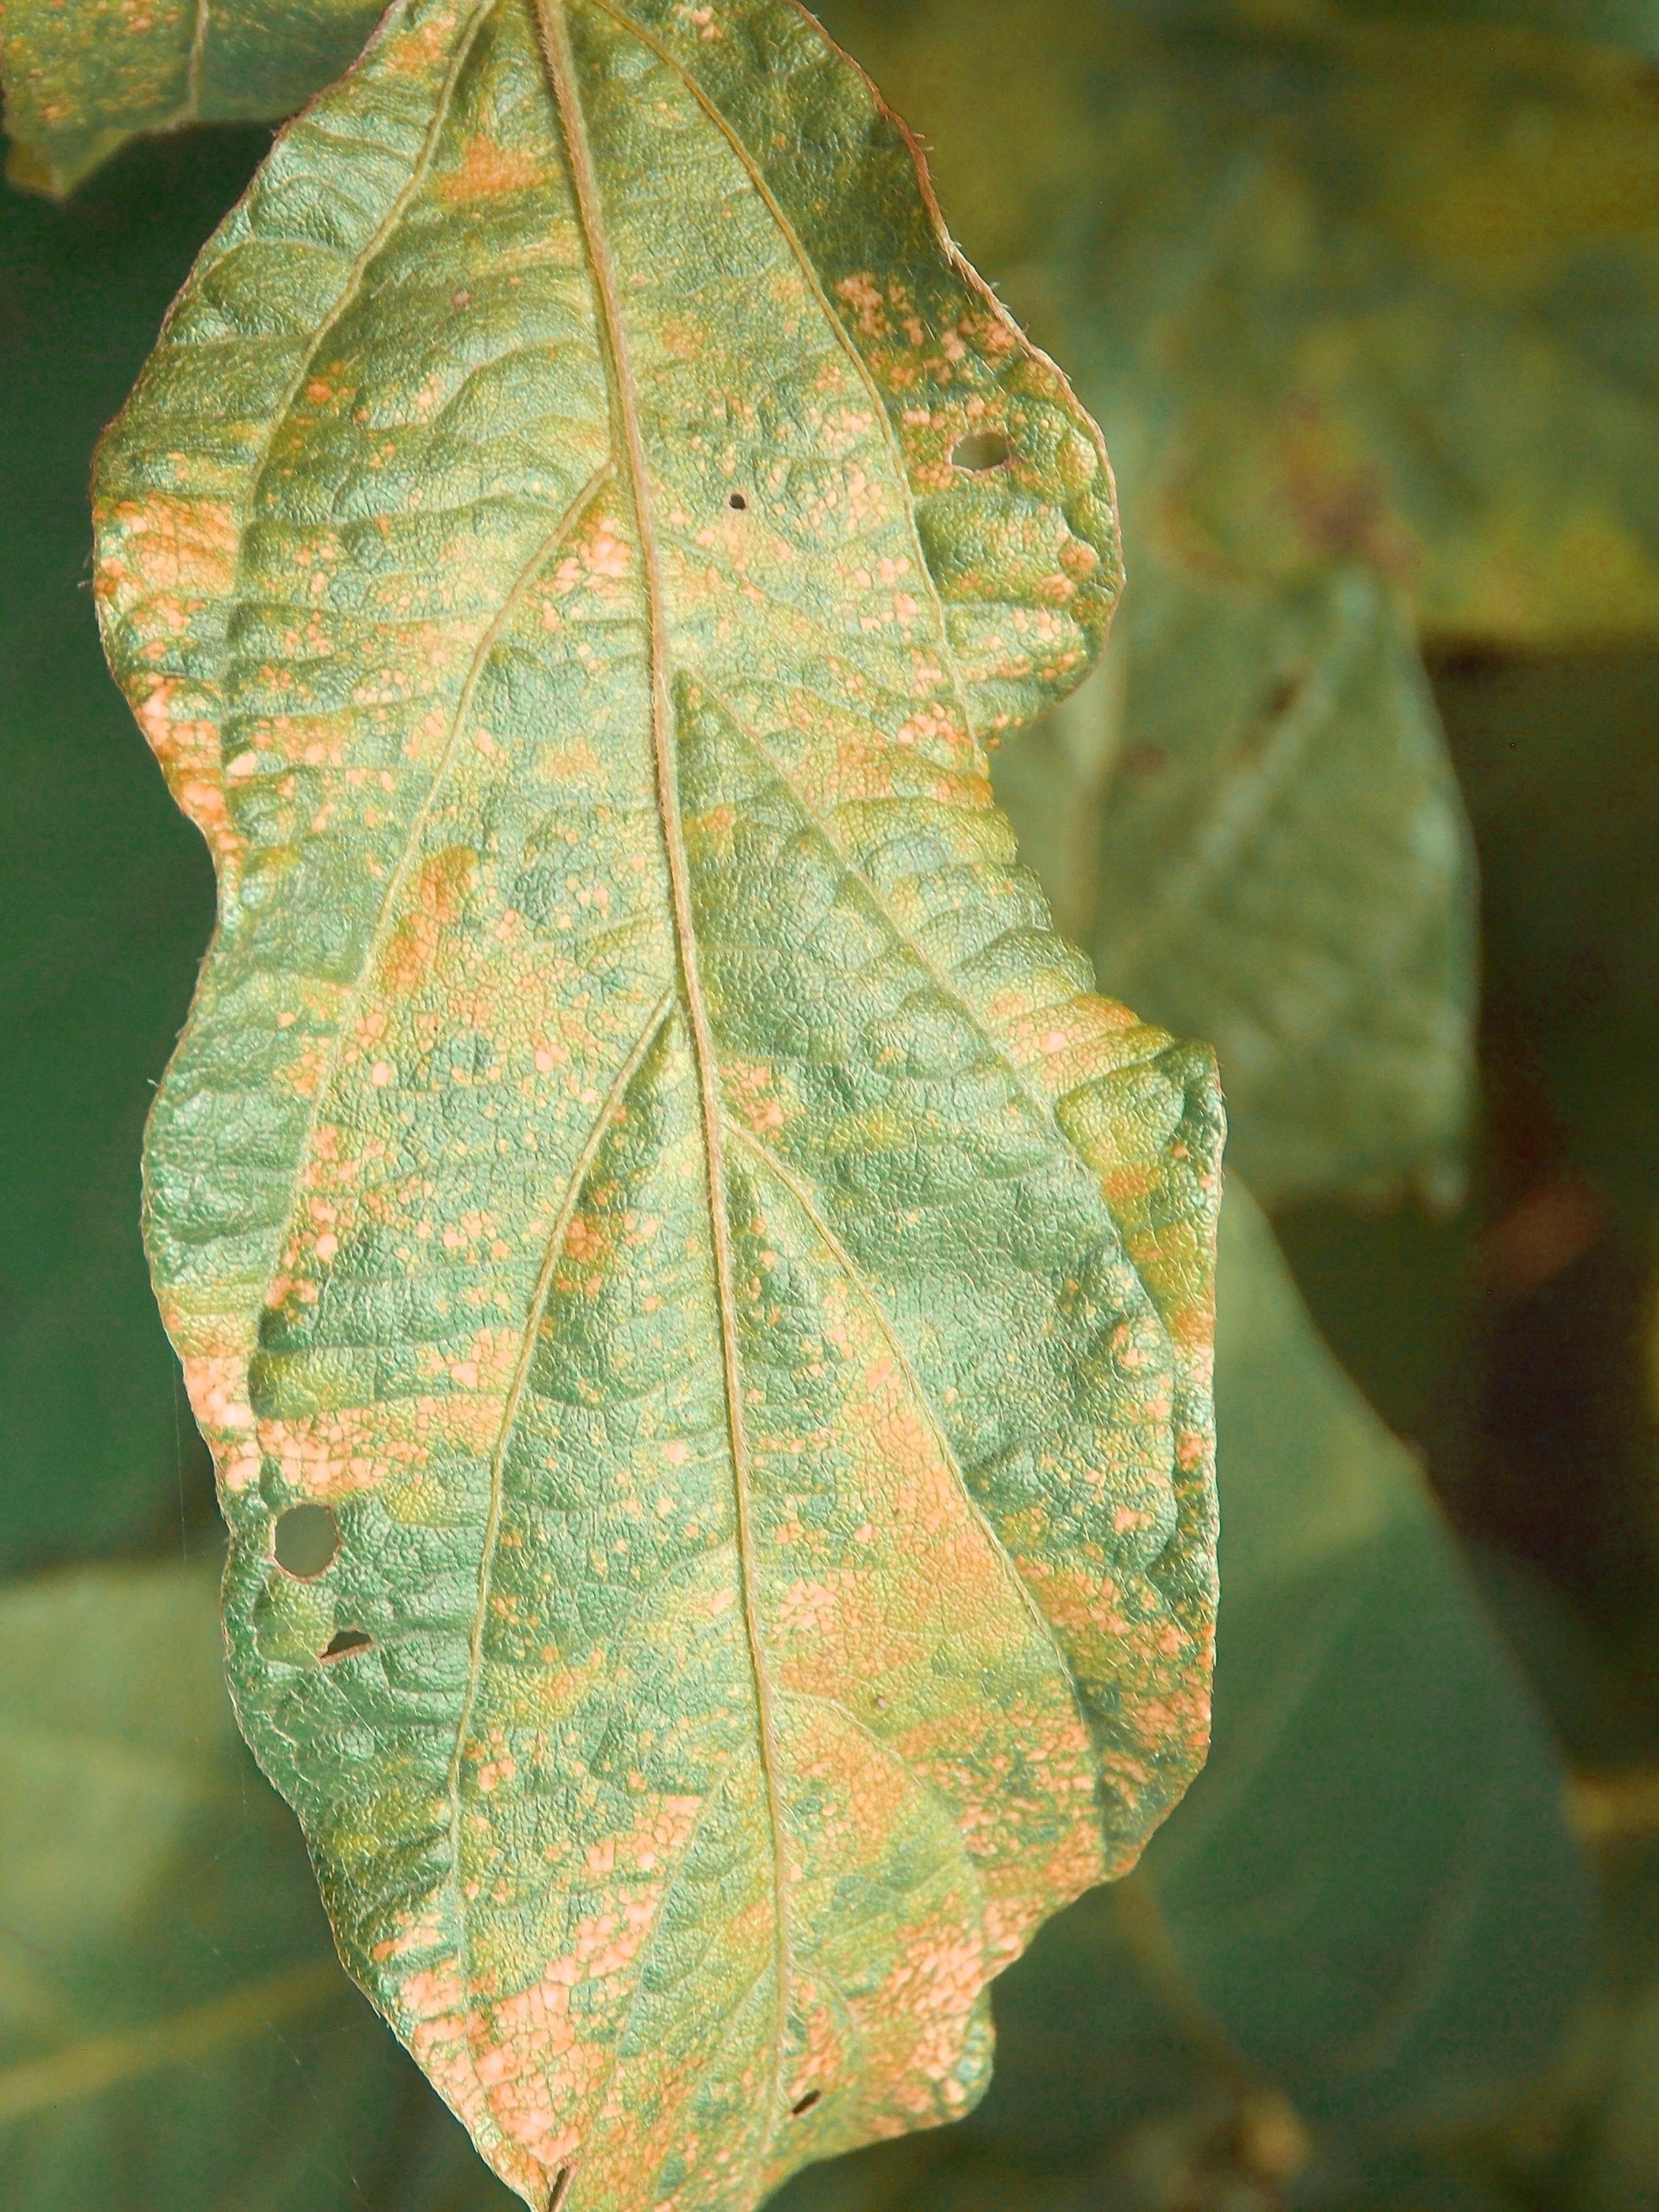
Label: Disease